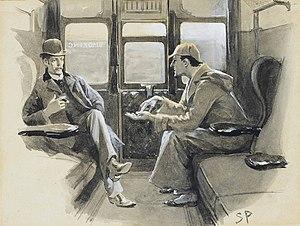
L'holmésologie est un néologisme s'appliquant au fandom des adeptes et admirateurs de l'œuvre romanesque holmésienne d'Arthur Conan Doyle.